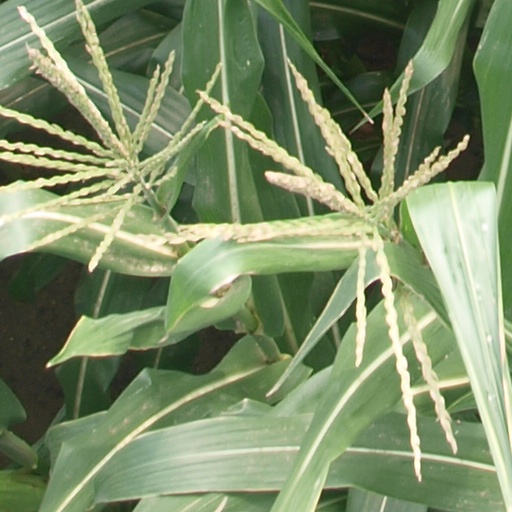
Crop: maize; corn